Municipality of Tomislavgrad

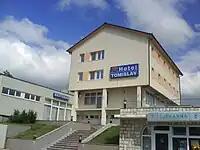
Hotel "Tomislav" in Tomislavgrad

Tomislavgrad today is in a very hard economic situation. Many people emigrated from it in the 1960s and 1970s, but mostly during war in the 1990s. Most went to Croatia (mostly Zagreb), Western Europe (Germany), and Australia. Among the companies active in the city there are couple big companies as "Kapis Tomislavgrad","Kamensko d.o.o."and some transport and construction companies.